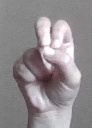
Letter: gaaf